Portage County Public Library

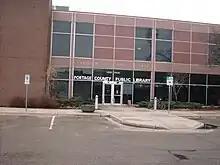
Clark Street Entrance of Portage County Public Library Main Branch

The Main branch is located at 1001 Main Street in Stevens Point. It is by far the largest of the four branches. The building is split into three floors with the basement containing the Children's Department, the 1st floor containing fiction, large print, compact discs, audiobooks, and DVD collections in addition to the circulation department, and the 2nd floor containing non-fiction, young adult, genealogy, newspaper and magazine, and board game collections in addition to the majority of the public internet computers.